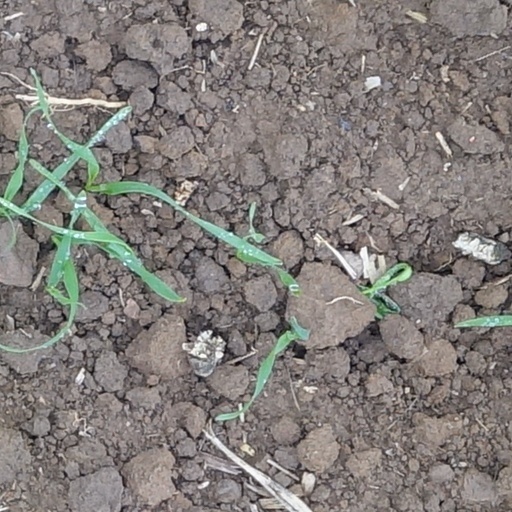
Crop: wheat